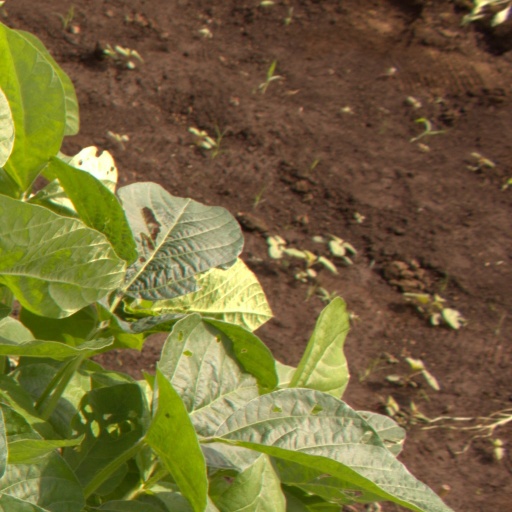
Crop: soybean